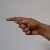
The image shows a hand gesture representing the letter 'G' in Indian Sign Language.